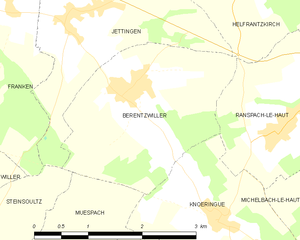
Carte des communes françaises